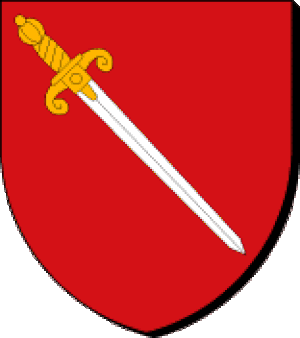
Blason de la famille de Villeneuve
Arnaud de Villeneuve, Raimond de Villeneuve et Pons de Villeneuve sont trois frères de la famille de Villeneuve, chevaliers languedociens ayant participé aux croisades en Terre Sainte.